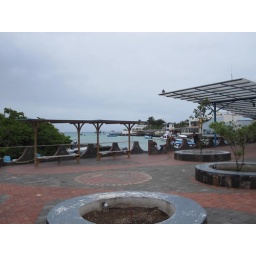
The fish market in Puerto Ayora, where we had our first encounter with the wildlife of the Galapagos.